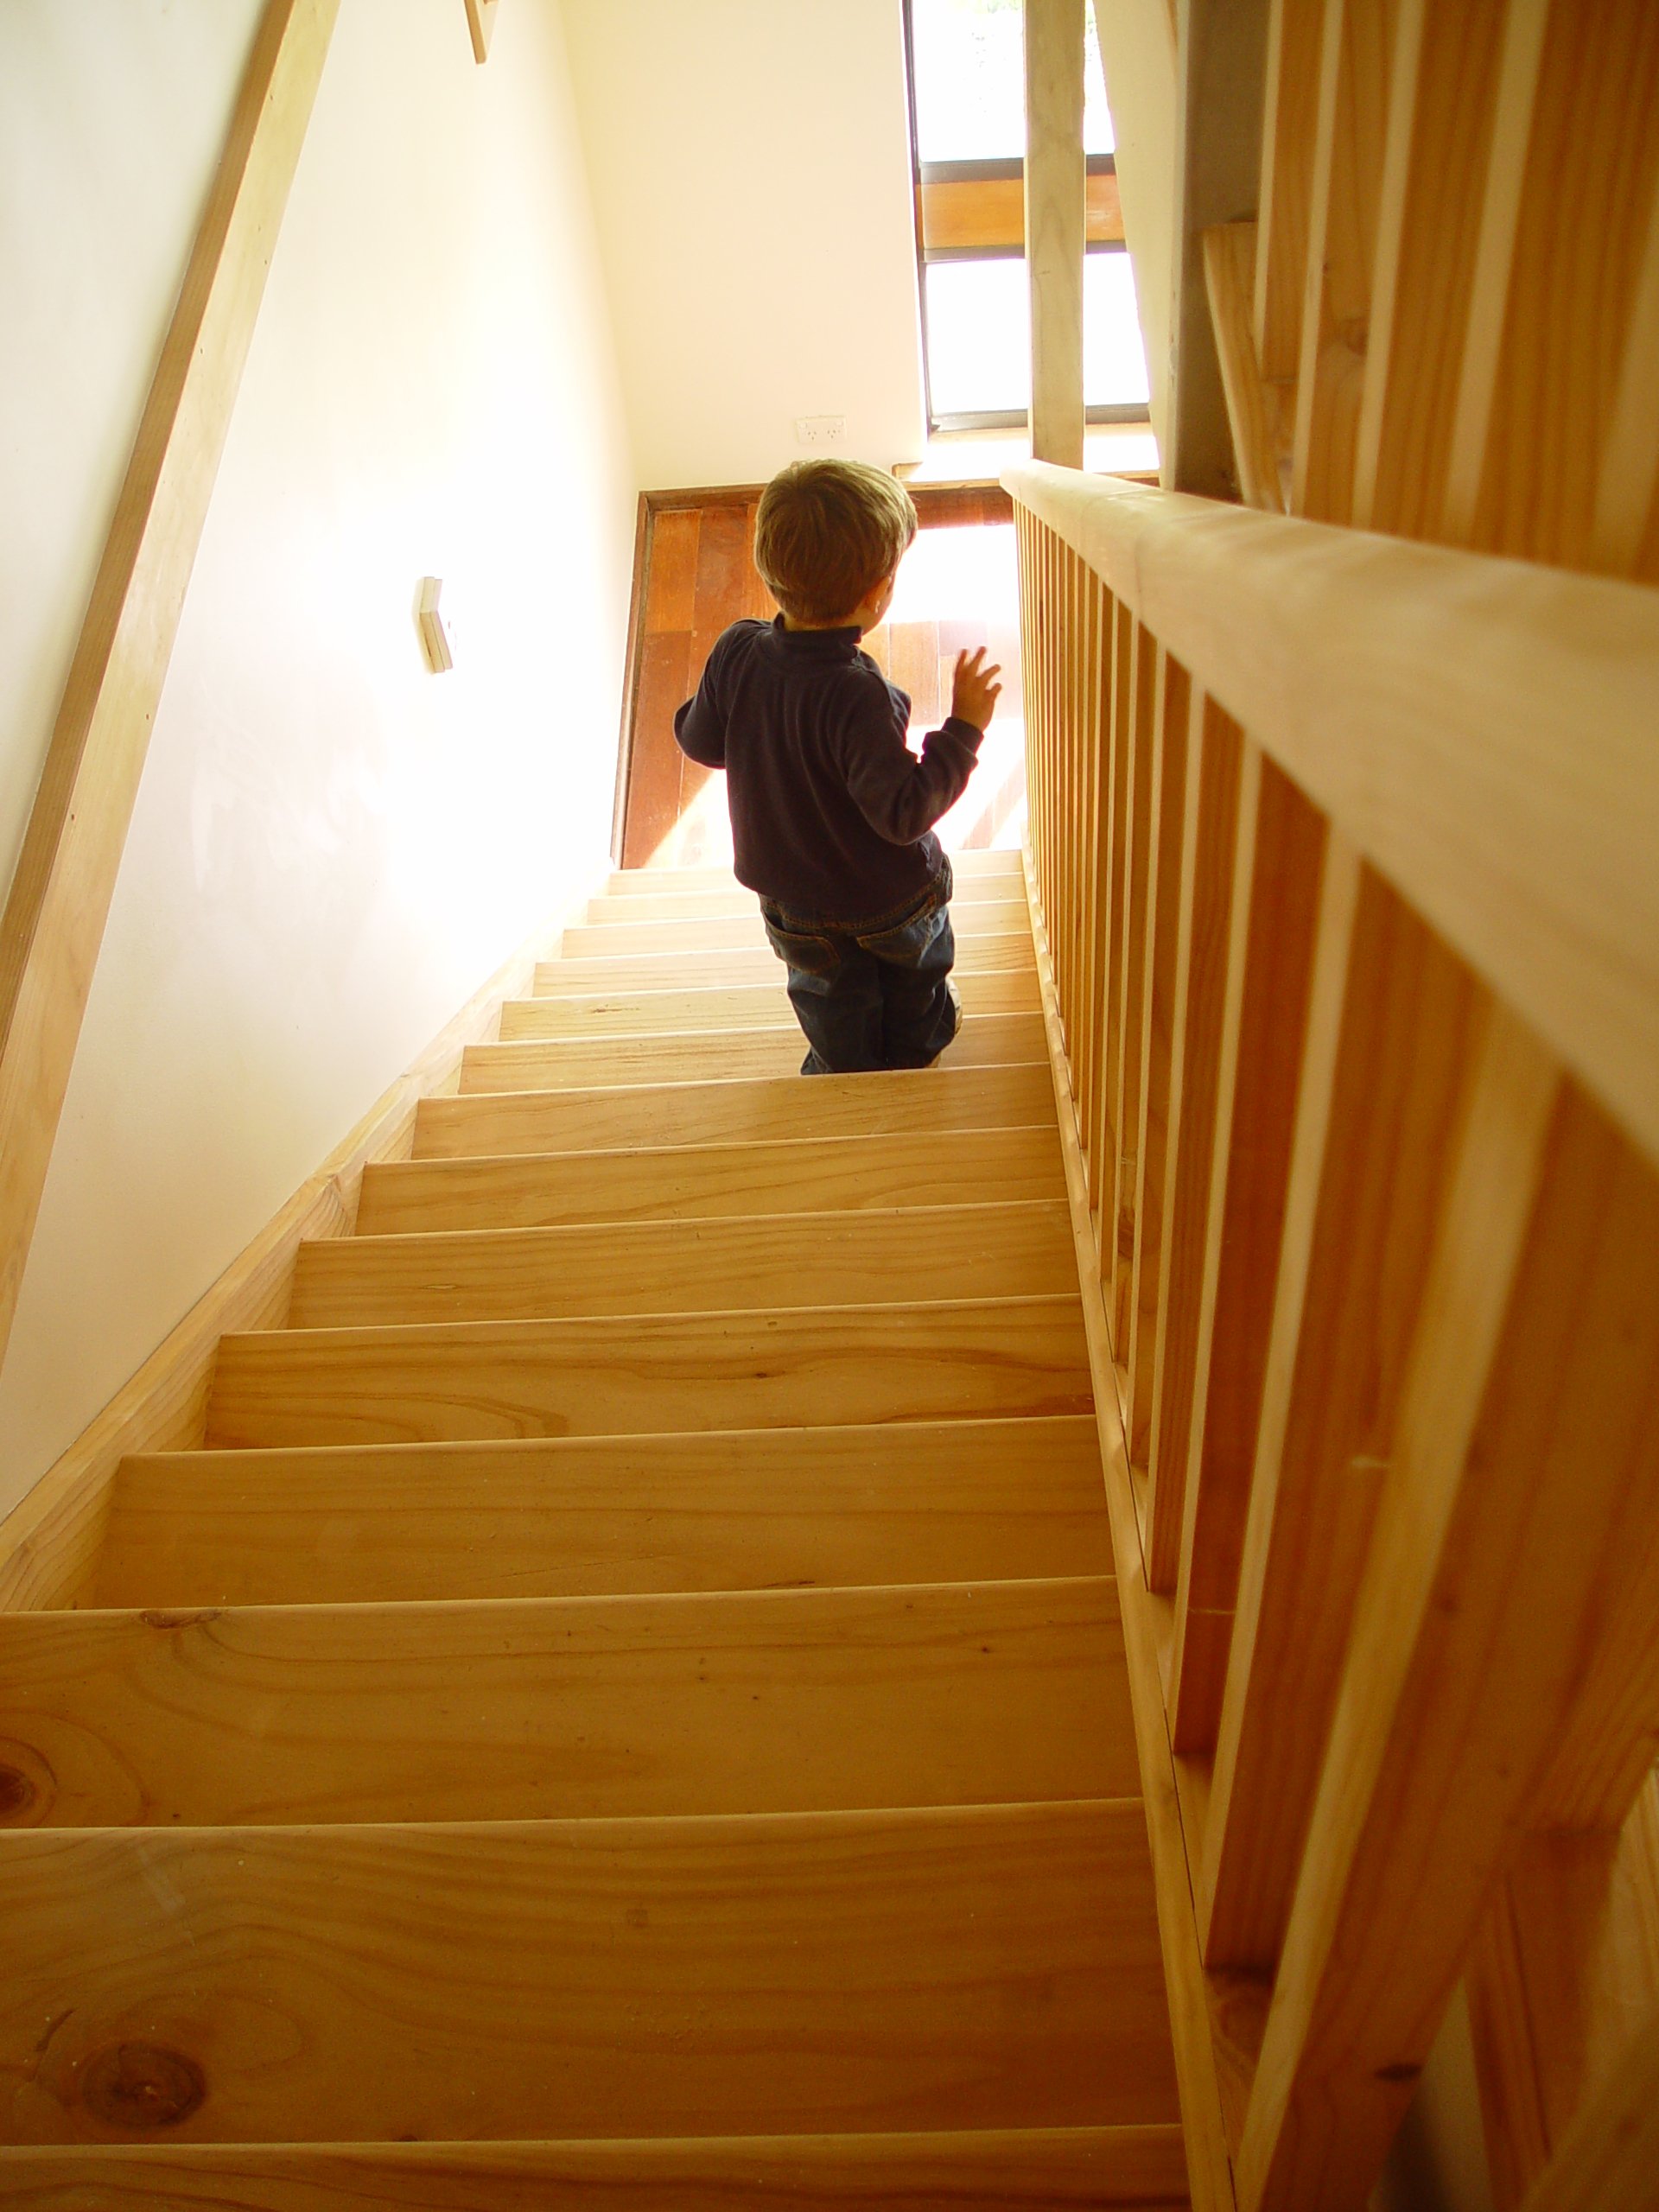
wood, floor, run, ceiling, child, room, hardwood, stairs, small child, flooring, daylighting, wood flooring, learn to walk, stair climb